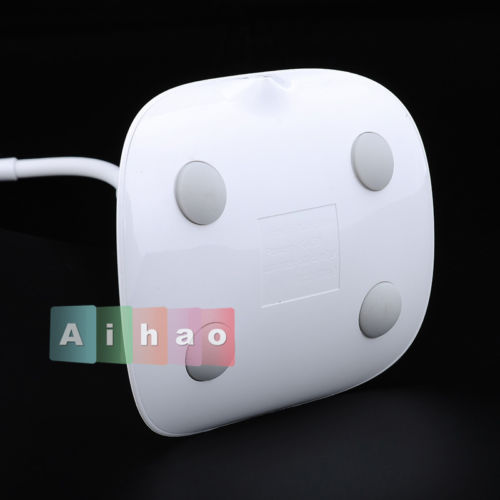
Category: lamp